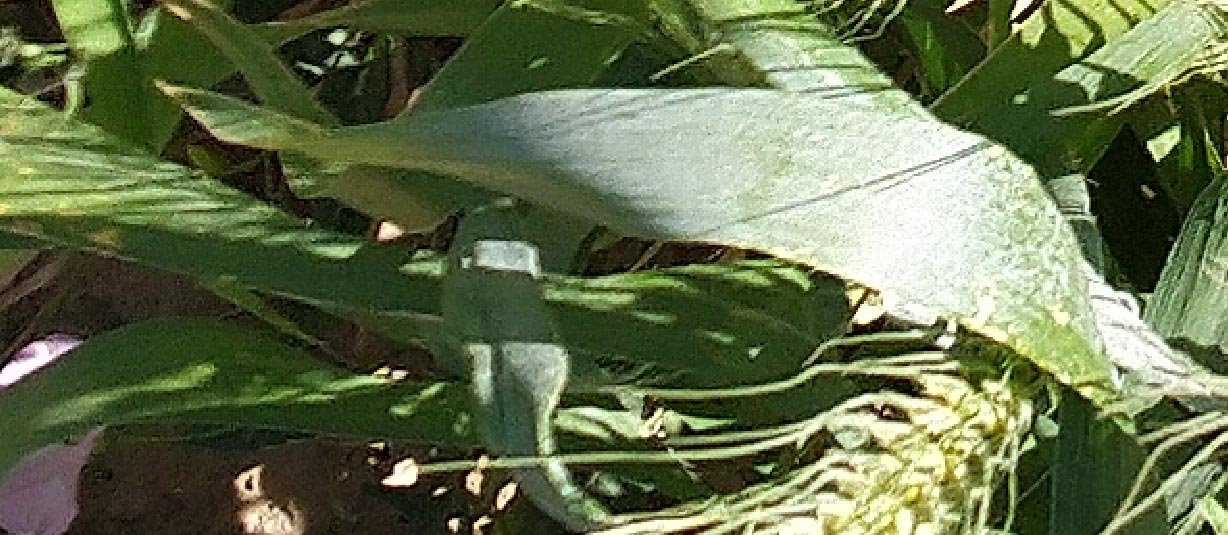
Label: Wheat___Healthy